List of hospitals in Canada

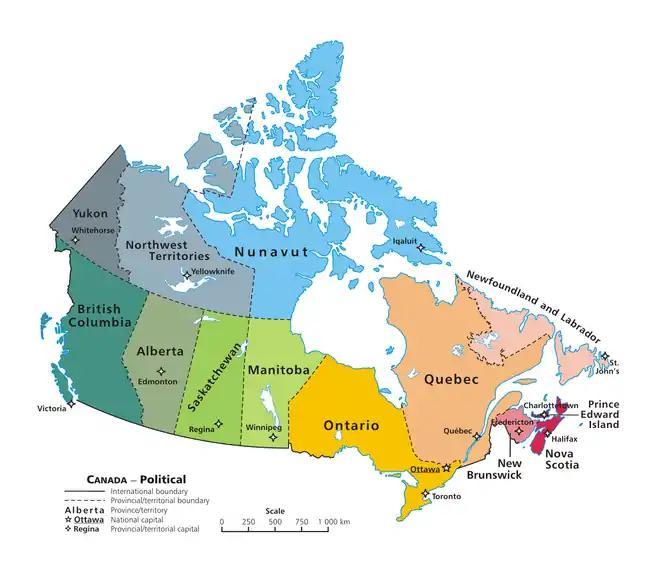
Provinces of Canada

"For a list sorted by facility name see List of hospitals in Alberta"